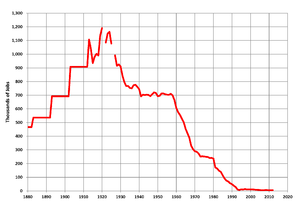
Nordsøolie / Indvindingens historie og betydning / Storbritannien / Energiforsyning
Beskæftigelsen i de britiske kulminer 1880-2012.
Nordsøolie er en samlet betegnelse for forekomster af kulbrinter under Nordsøens bund. De første oliefelter i Nordsøen blev opdaget i begyndelsen af 1960'erne, og siden da har alle lande rundt om Nordsøen iværksat indvinding af de værdifulde råstoffer. Produktionen af olie toppede i 1999 med en dagsproduktion på over 1 mio m³, mens dagsproduktionen af gas nogle år senere nåede tæt på 1 mia m³. Siden da har produktionen været jævnt aftagende.